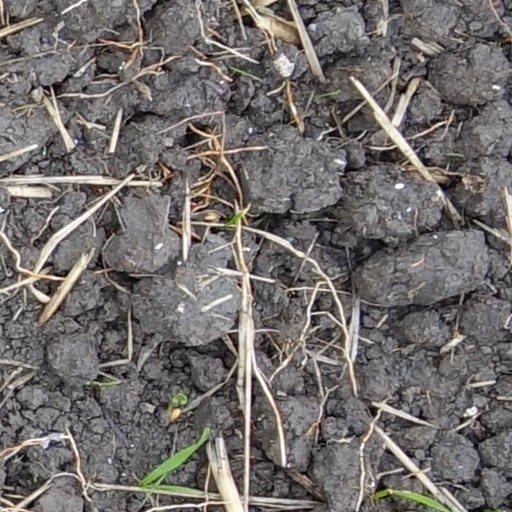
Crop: wheat